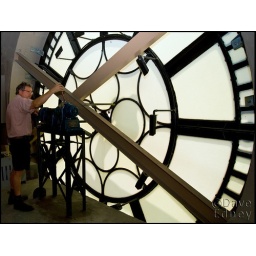
Taken inside the City Hall clock tower in Brisbane.